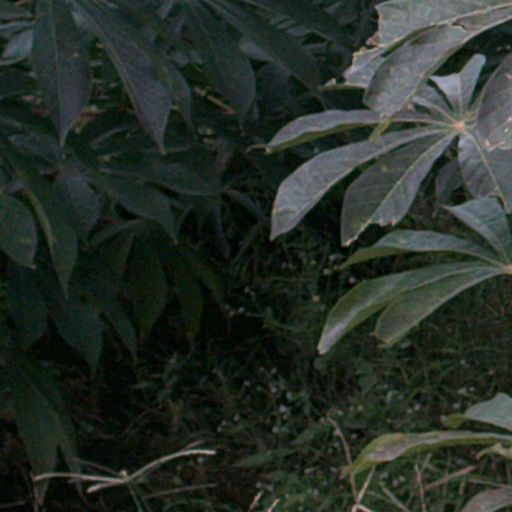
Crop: cassava